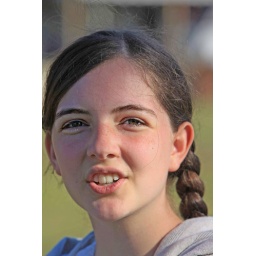
Pioneer girl at a water well in the George Ranch Historical Park near Rosenburg Texas during Texian Market Days.